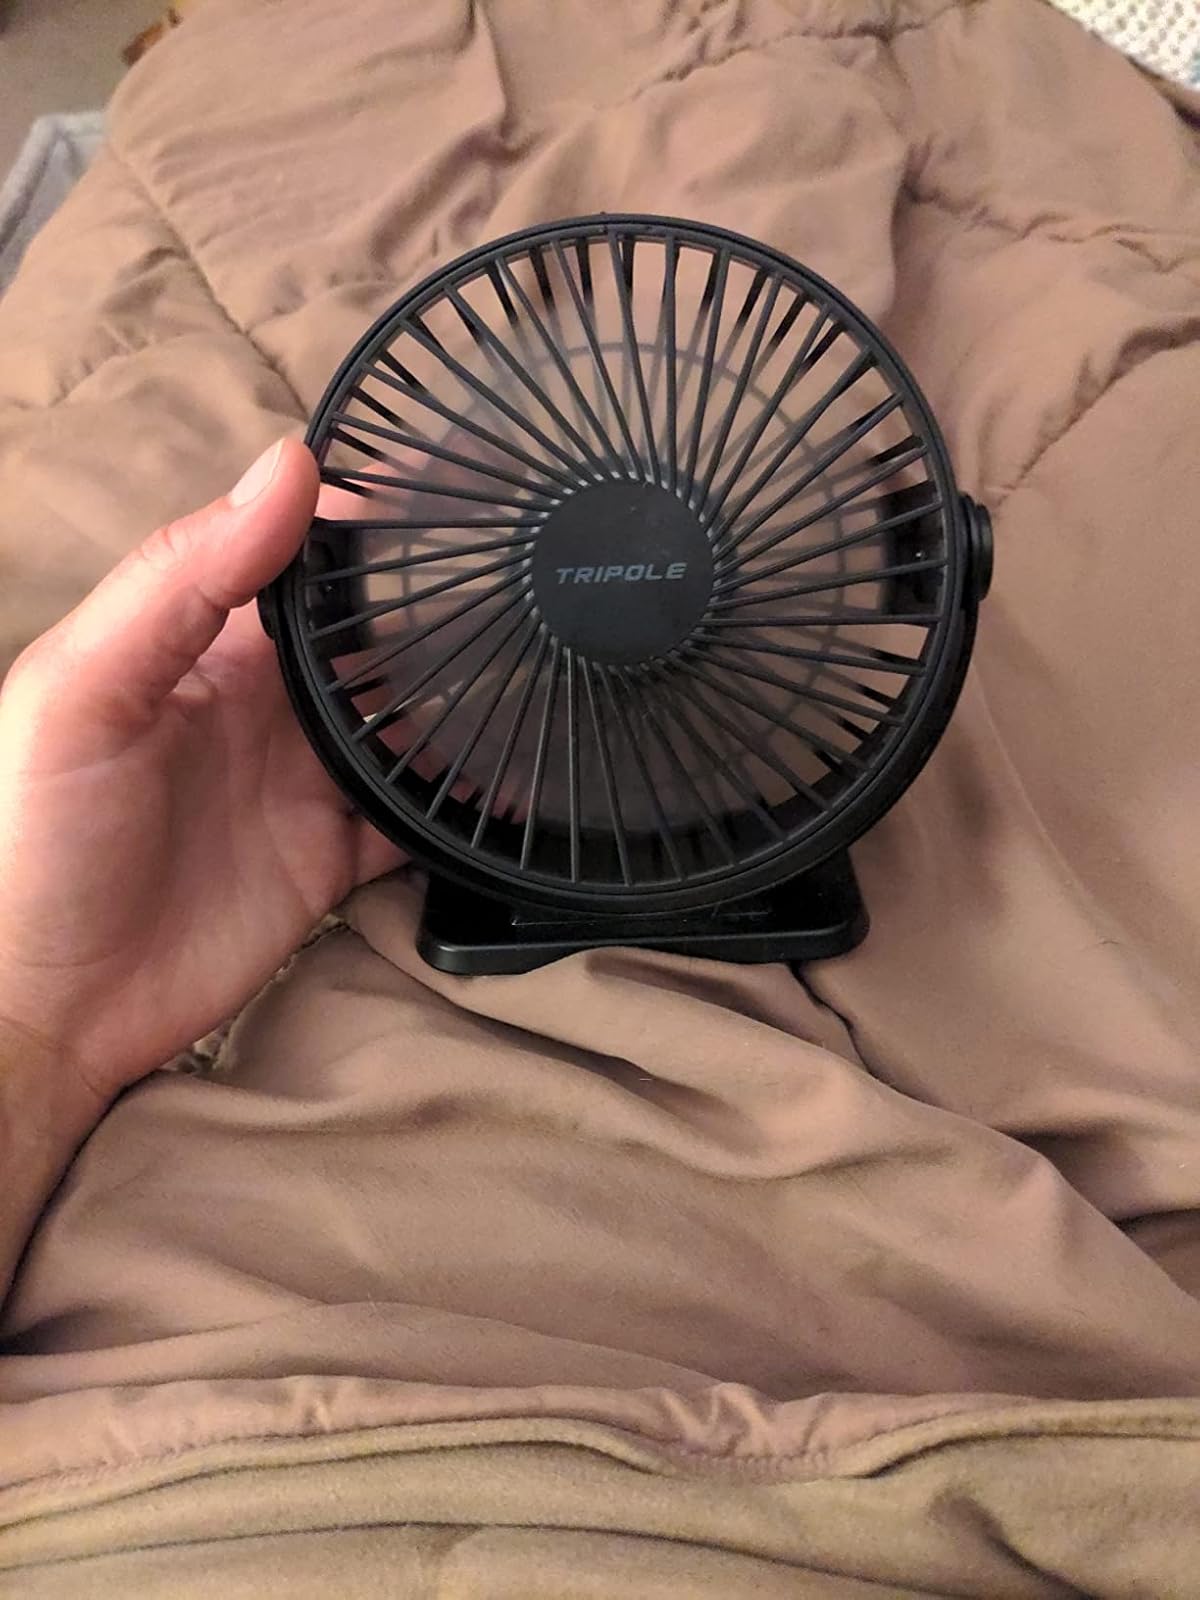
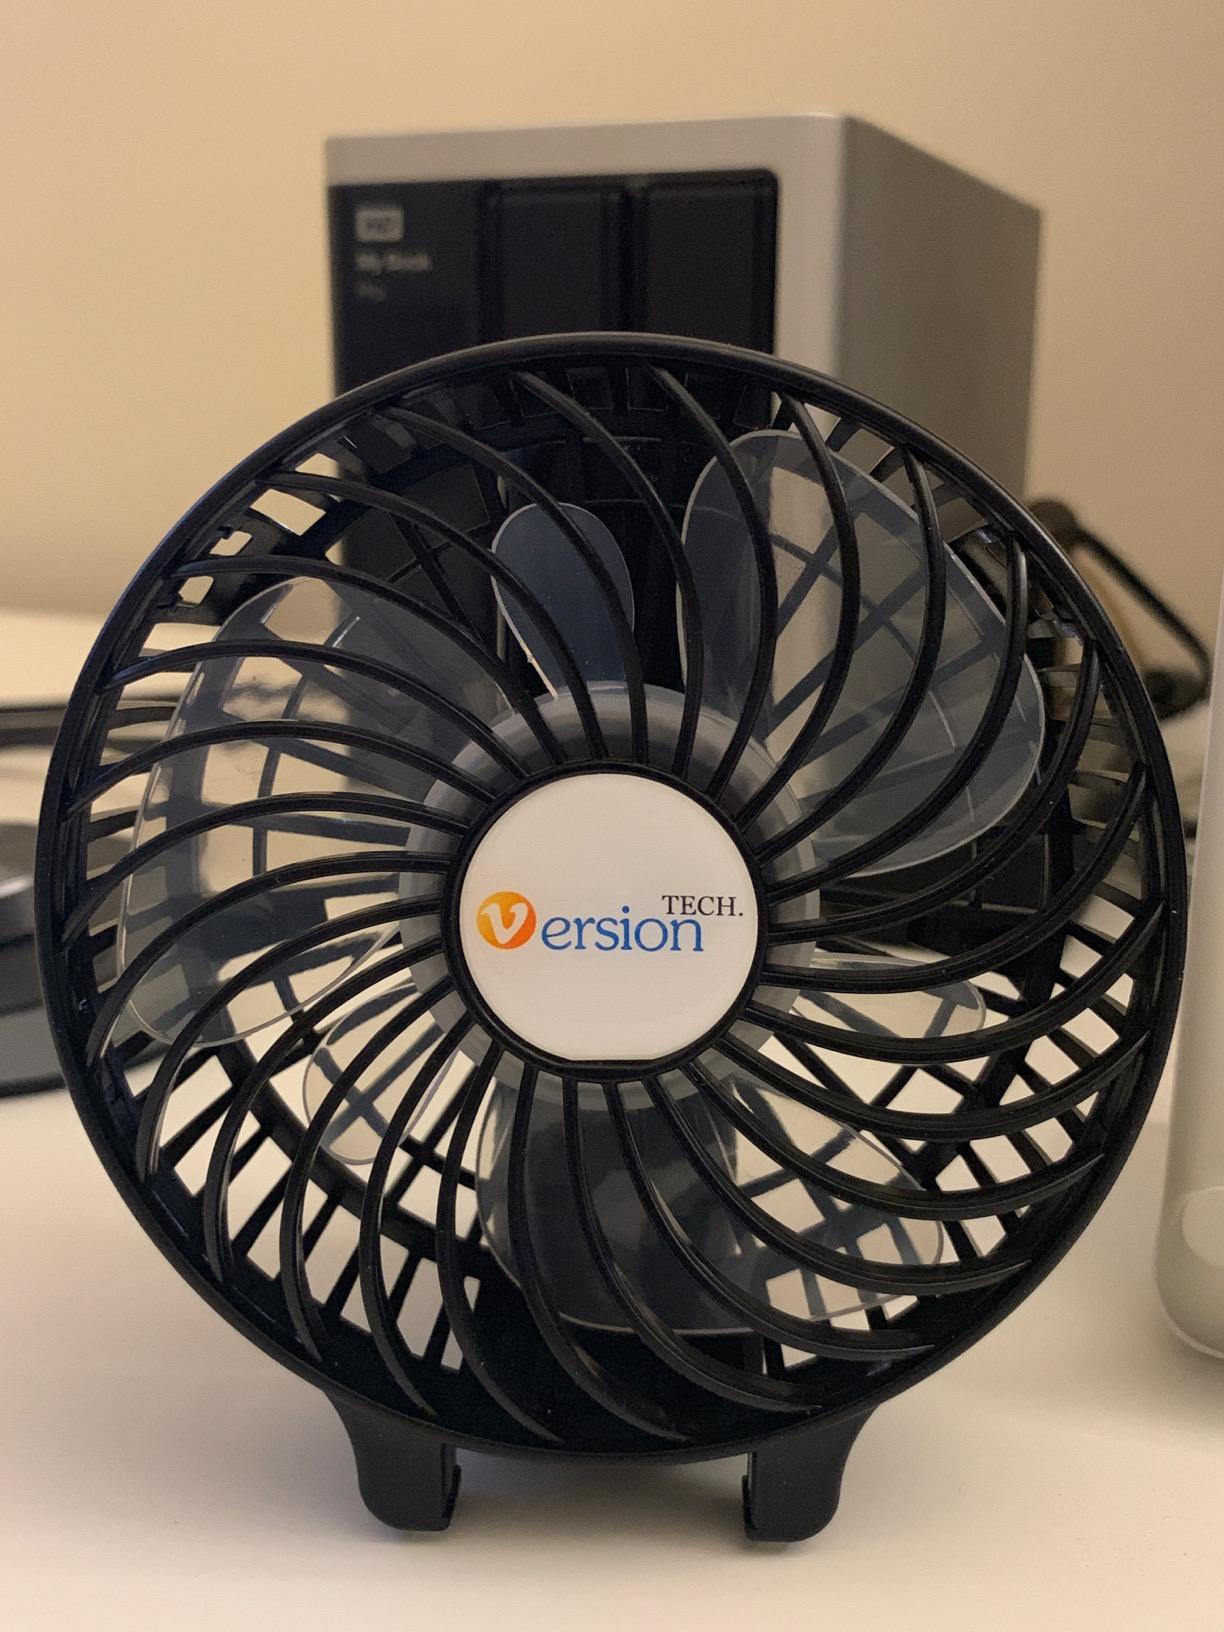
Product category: fan
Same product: no